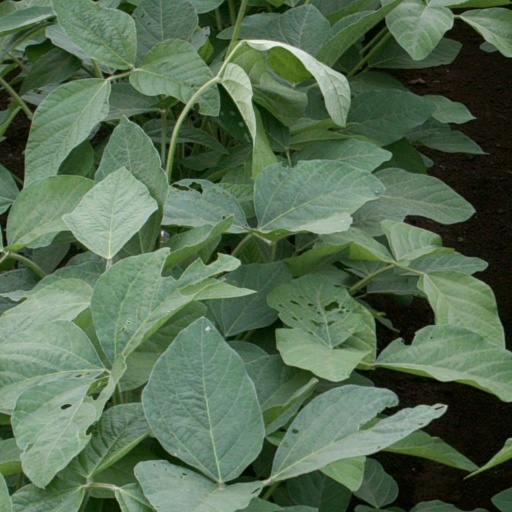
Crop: soybean